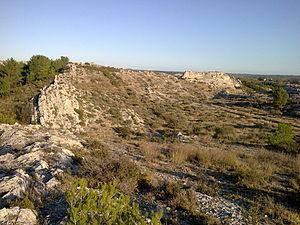
Chaîne de la Pène (Maussane-les-Alpilles). Vue depuis son sommet.
Les rochers de la Pène, aussi appelés les « Collines », sont un étroit chaînon s'étendant d'ouest en est, dans le massif des Alpilles, sur le territoire des communes de Fontvieille, Paradou, Maussane-les-Alpilles et Mouriès. Ils culminent à 58 mètres d'altitude au sud de Paradou. Ils présentent une pente marquée vers le sud et sont constitués de bancs calcaires du Crétacé supérieur.
Maussane-les-Alpilles est une commune française, située dans le département des Bouches-du-Rhône en région Provence-Alpes-Côte d'Azur. Elle se situe sur le piémont sud du massif des Alpilles.
Les marais des Baux sont une zone de plusieurs hectares située dans une cuvette naturelle au sud des communes de Fontvieille, Paradou, Maussane-les-Alpilles et Mouriès, entre le chaînon de la Pène et la chaîne des Costières, dans le massif des Alpilles. Elles doivent leur nom à un ancien marais qui s'y étendait jusqu'à la fin des années 1880 sur une surface de 1 825 hectares et qui écoulait ses eaux vers l'étang de Barbegal, plus à l'ouest. La zone a été asséchée et est aujourd'hui vouée à l'agriculture. Leur altitude se situe au niveau de la mer.